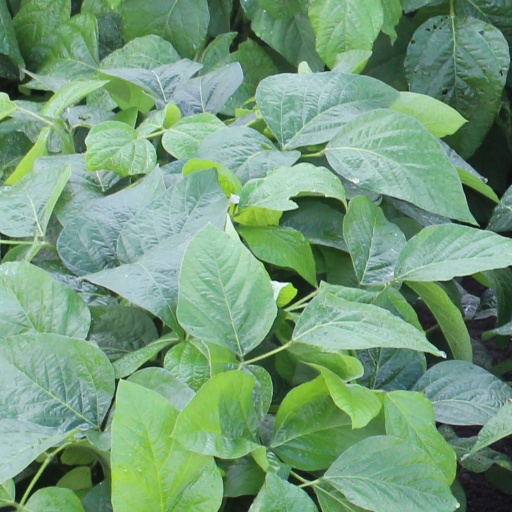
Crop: soybean